Rudolph Bergh

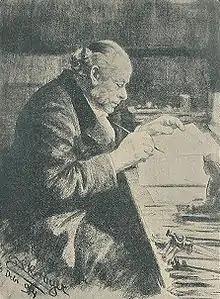
Engraving by Peder Severin Krøyer, 1894

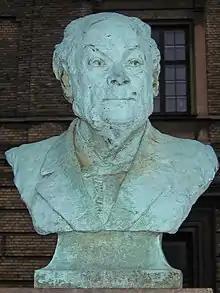
Bust of Rudolph Bergh made by Peder Severin Krøyer is in Copenhagen.

Rudolph Bergh (15 October 1824 – 20 July 1909), full name Ludvig Sophus Rudolph Bergh, was a Danish physician and malacologist. He worked in Copenhagen.